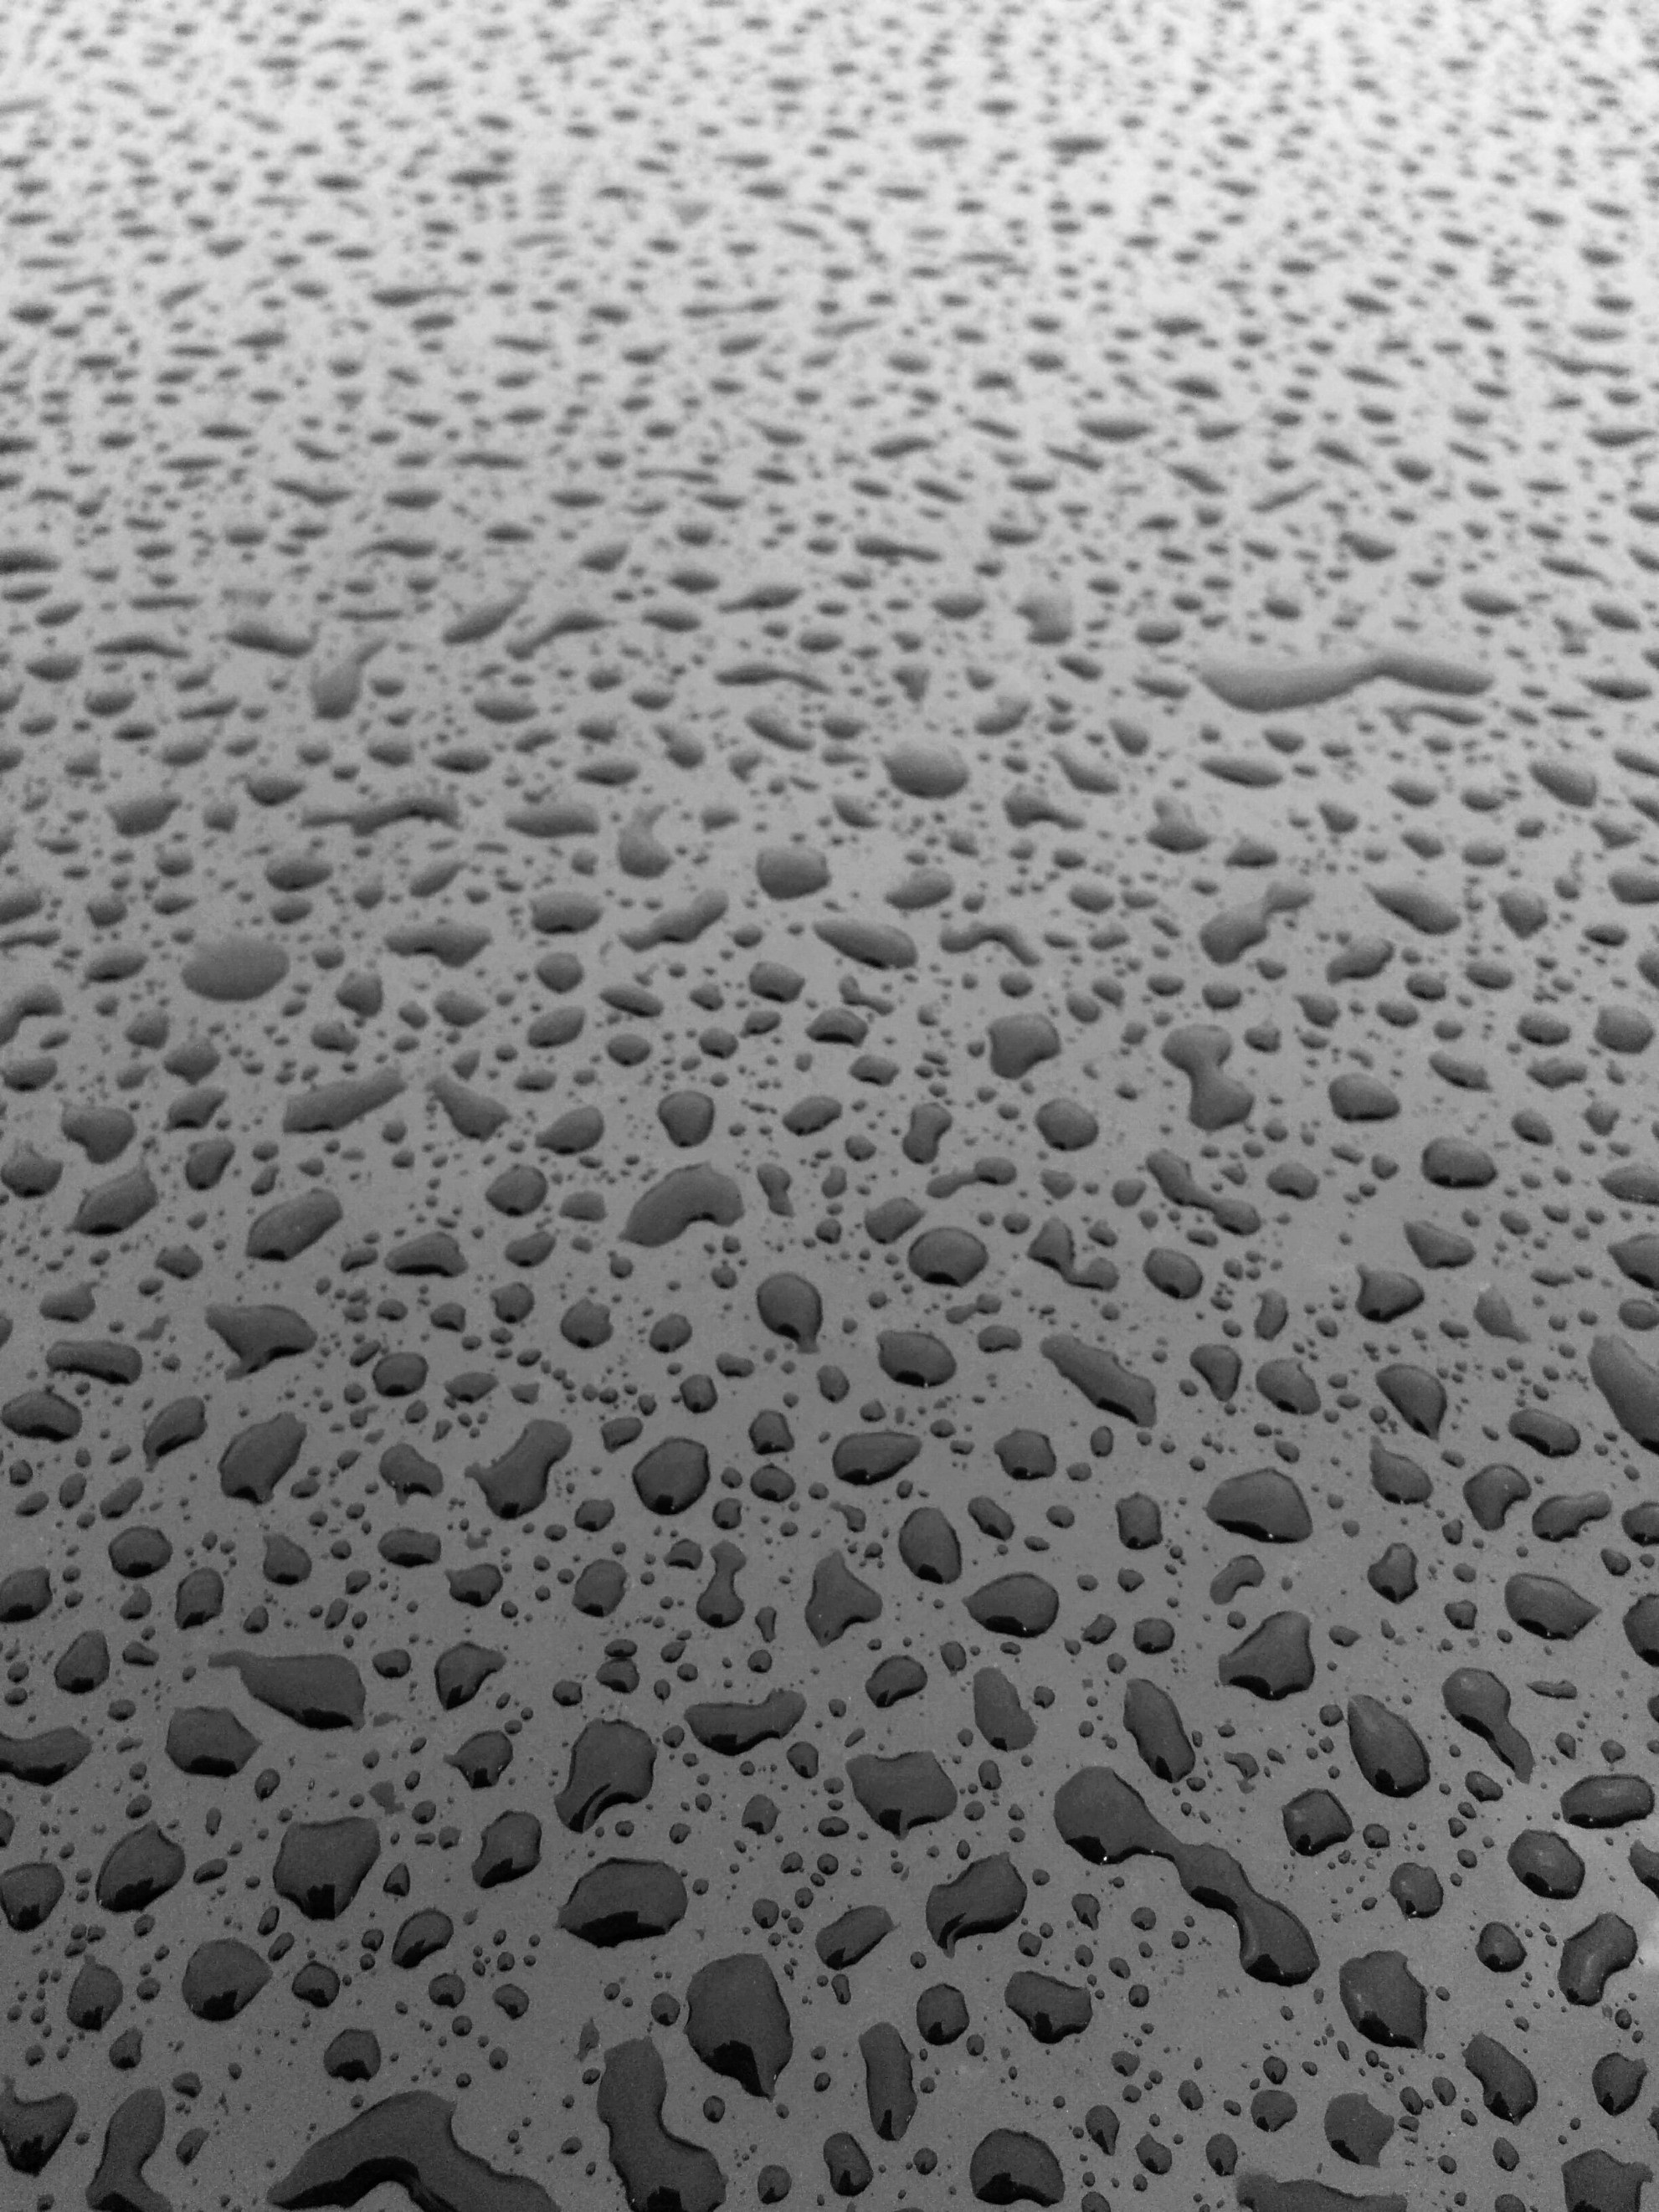
snow, texture, floor, frost, cobblestone, pattern, monochrome, circle, flooring, road surface